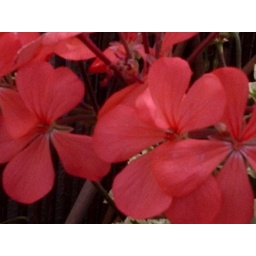
Looks red because of the sun but they are pink has you can see above, in the photo with the leaves.